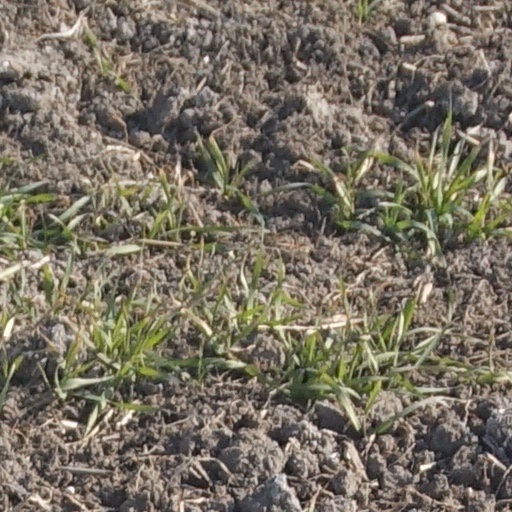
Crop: wheat